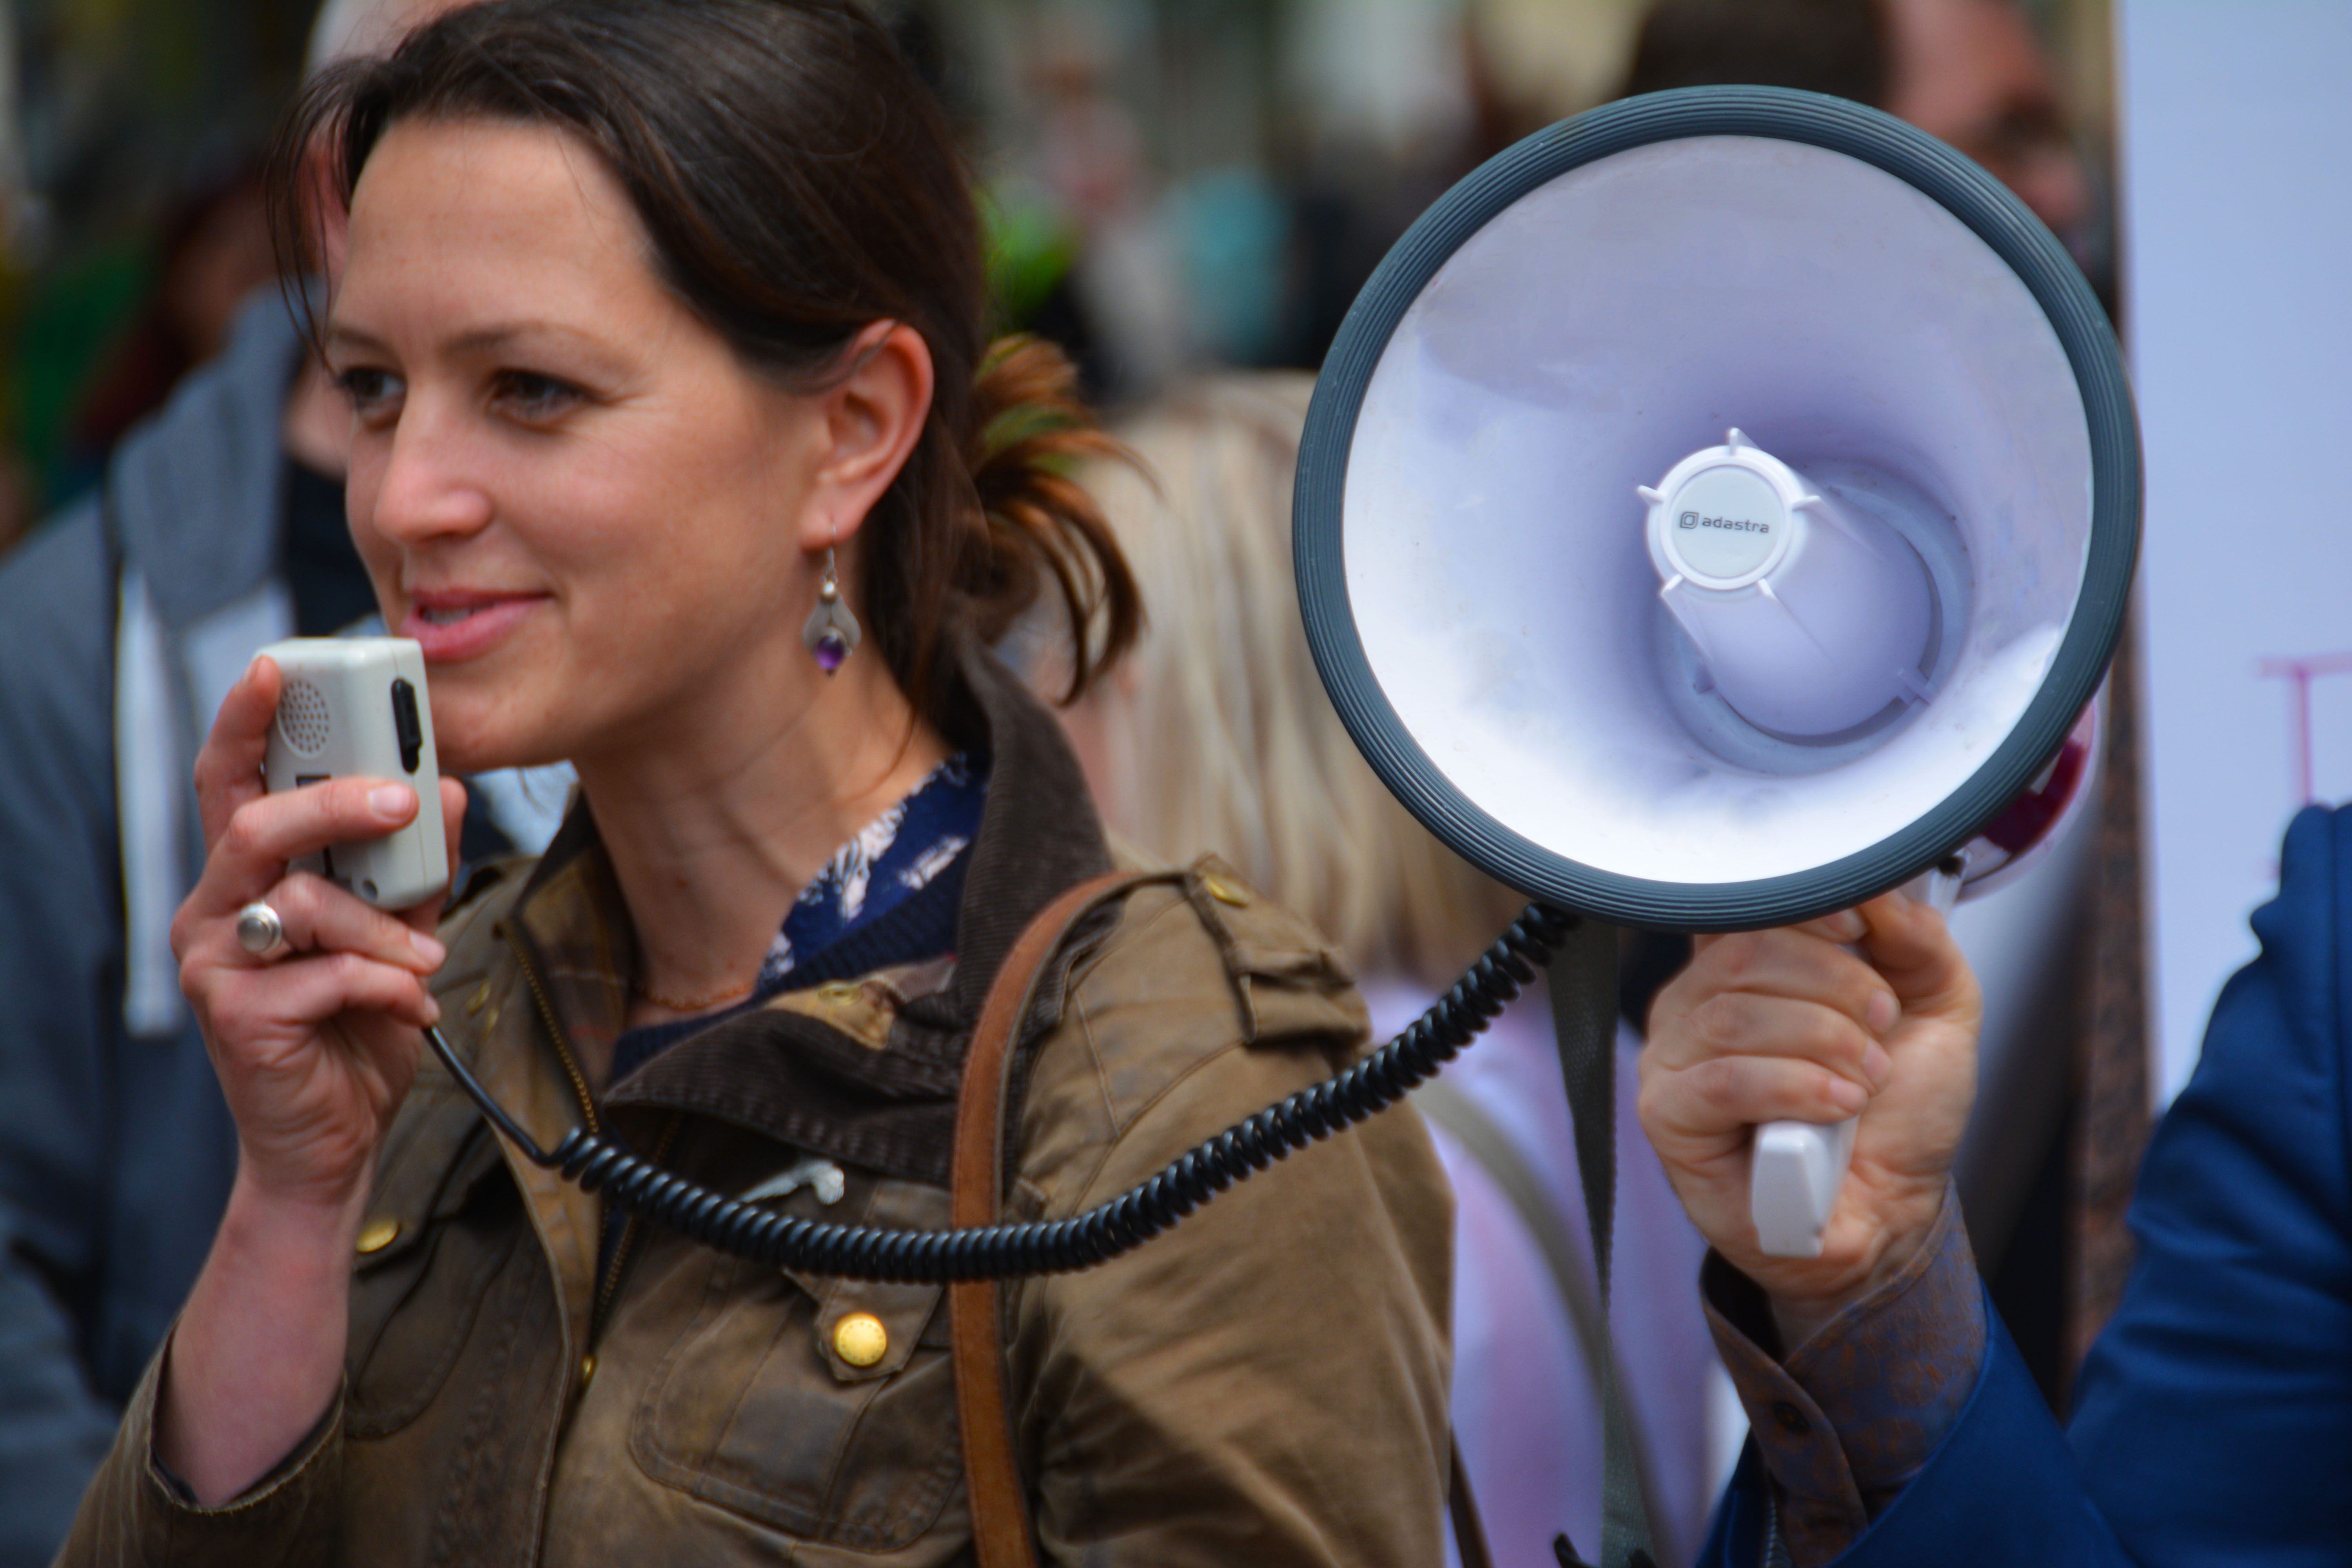
person, instrument, communication, speaker, device, broadcast, audio, singing, public, message, sound, speech, event, instructions, promotion, protest, attention, alert, announcement, herald, portable, voice, communicate, magnification, public speaker, loudspeaker, megaphone, announce, sense, speaking, college student, loud speaker, bullhorn, loud hailer, transmit, amplify, proclaim